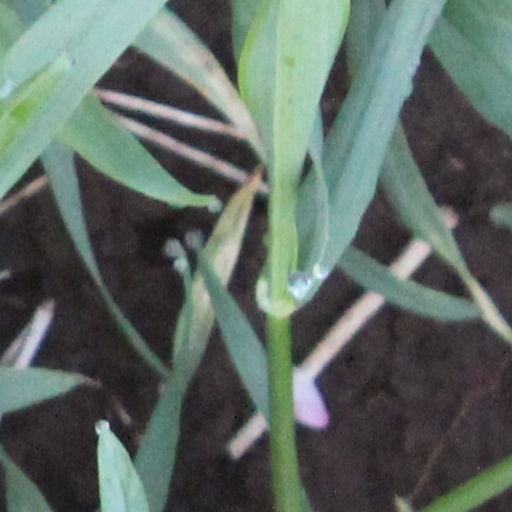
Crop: wheat